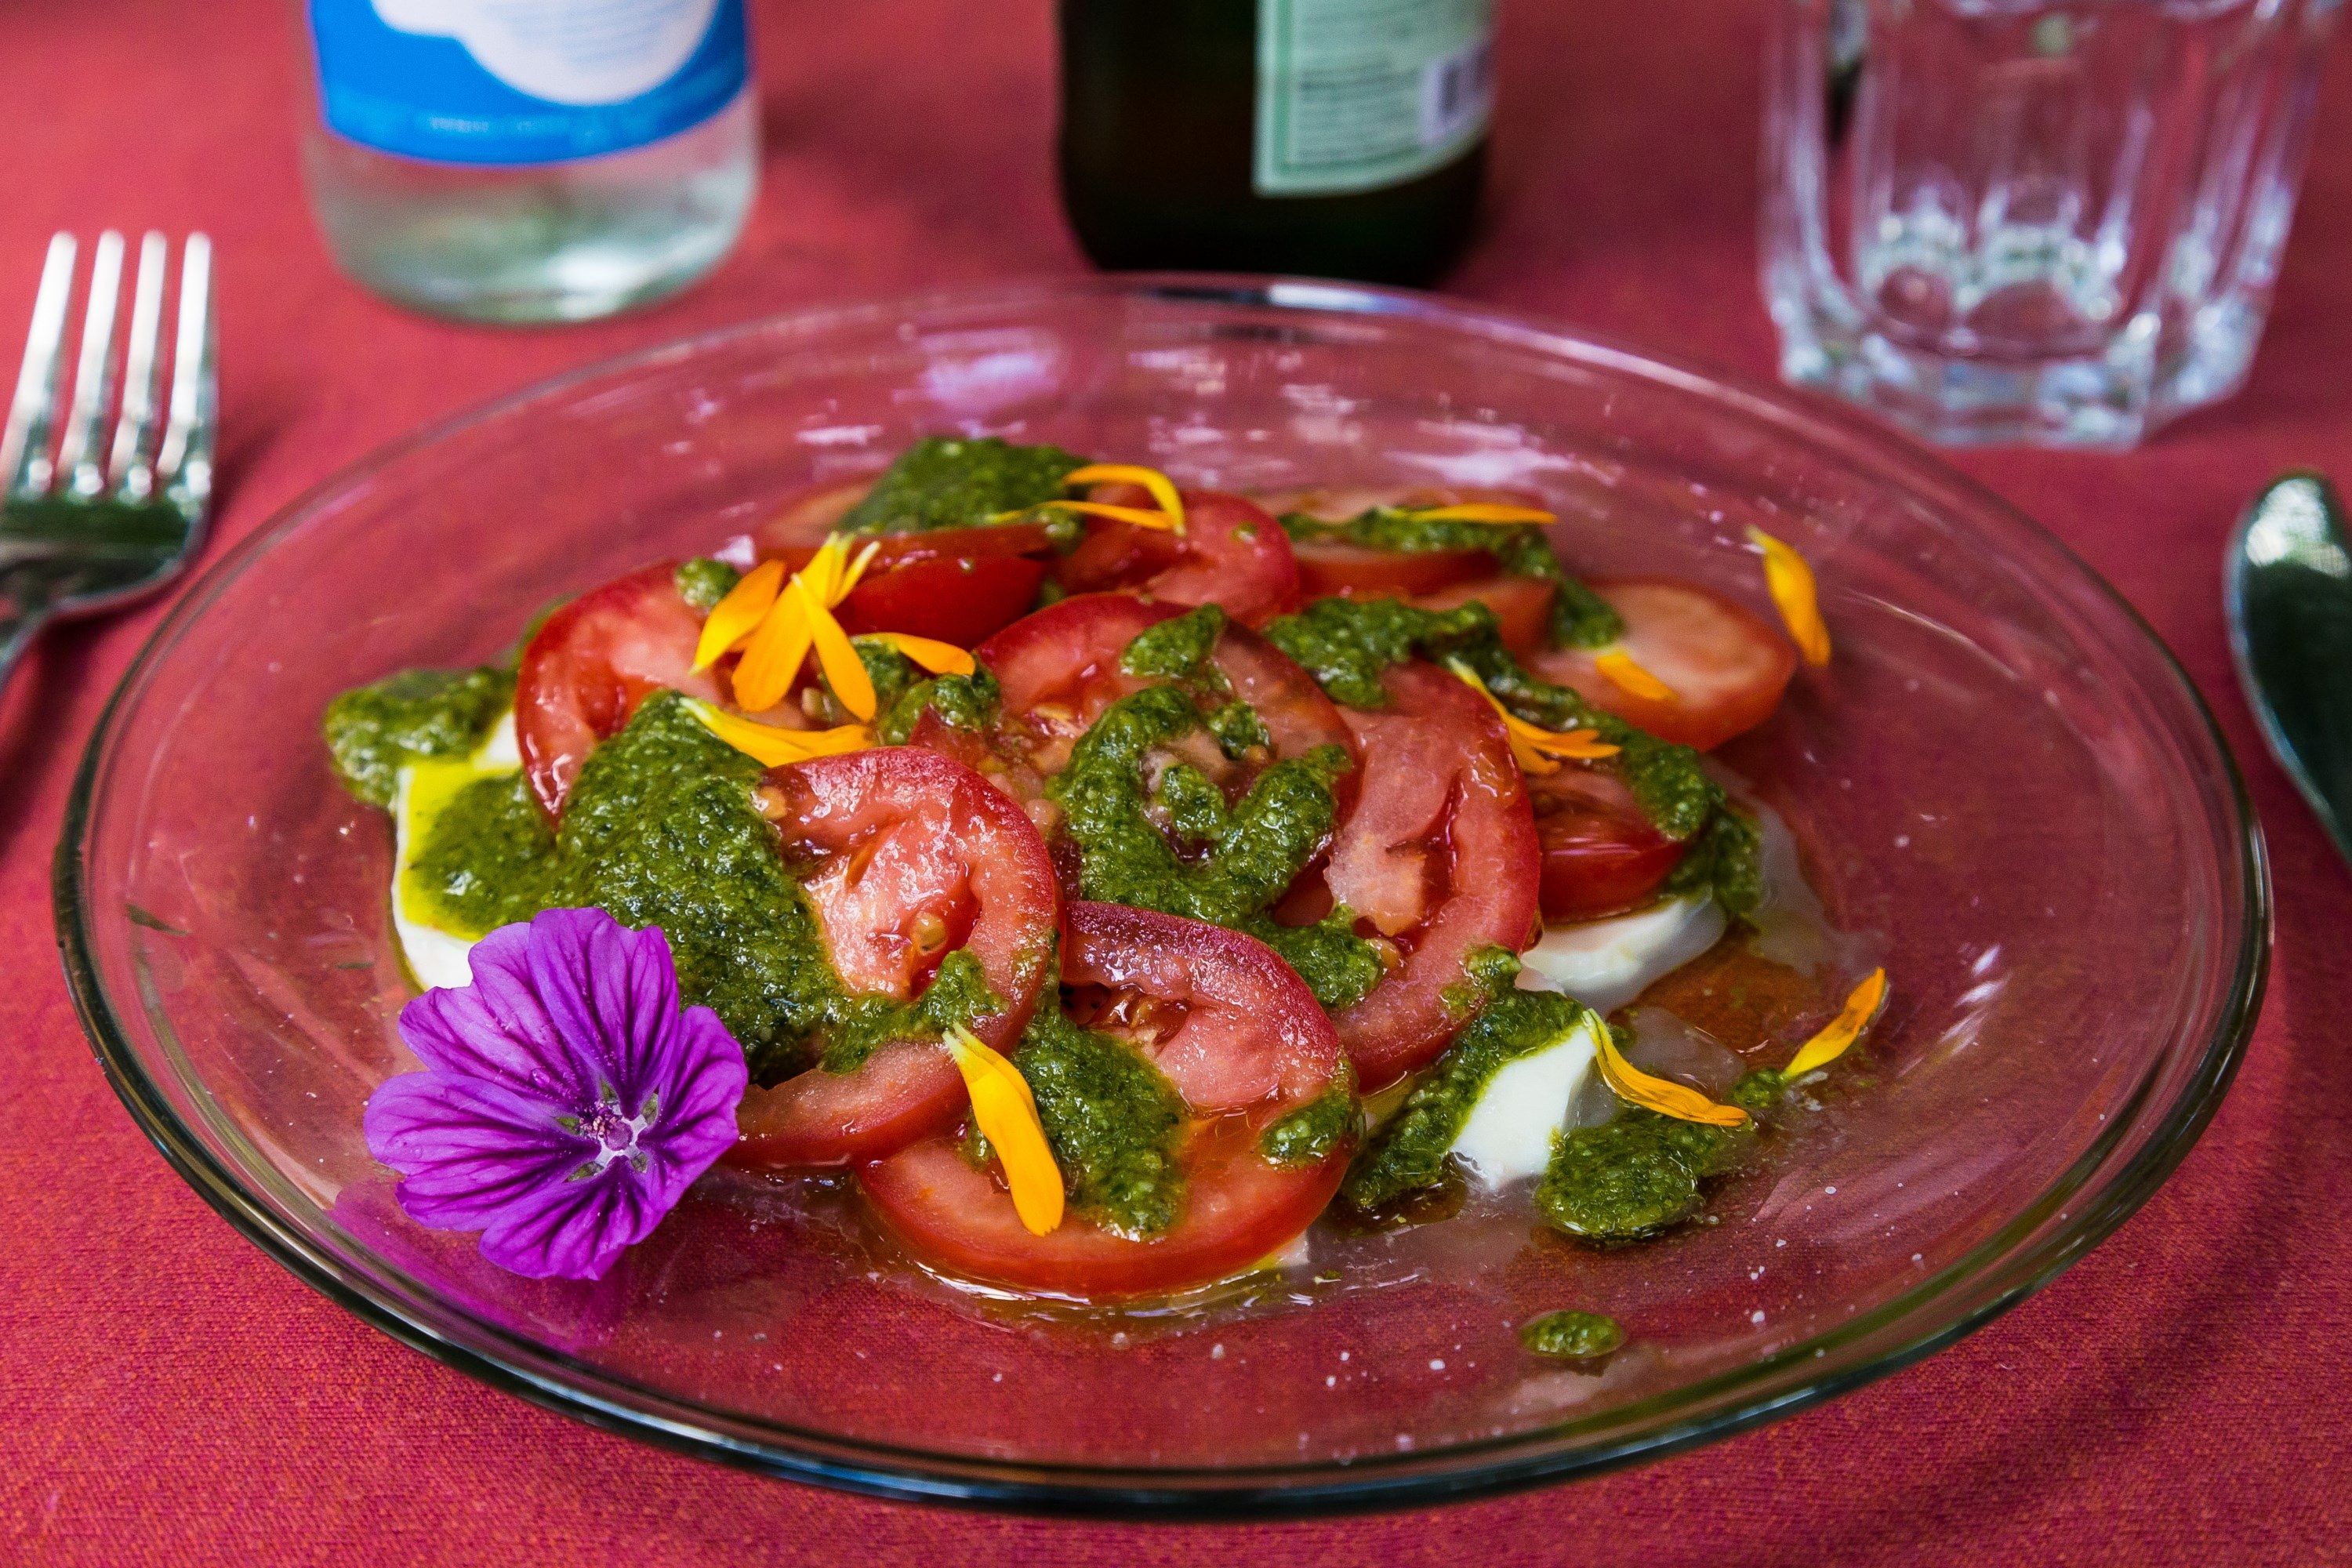
blossom, bloom, restaurant, dish, meal, food, salad, produce, vegetable, meat, cuisine, pesto, tomatoes, vegetarian, bio, mozarella, hors d oeuvre, insalata caprese, centro d arte, cabbiolo